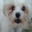
Label: dog